Avengers (1987 video game)

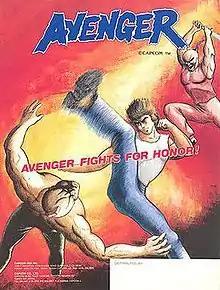
Arcade flyer of "Avenger".

Avengers, known in Japan as and also titled as Avenger to avoid confusion of Marvel's "Avengers", is a 1986 beat 'em up video game developed and published by Capcom for arcades. The game was directed by Takashi Nishiyama, who previously designed the side-scrolling beat 'em ups "Kung-Fu Master" (1984) and "Trojan" (1986), and later designed the original "Street Fighter" (1987) and several early SNK fighting games.